1971 Tour de France, Prologue to Stage 9

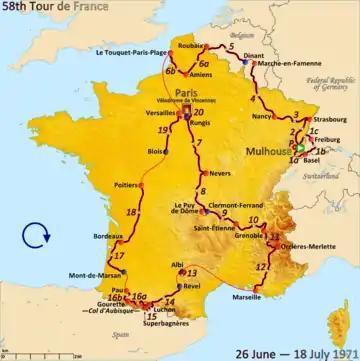
Route of the 1971 Tour de France

The 1971 Tour de France was the 58th edition of the Tour de France, one of cycling's Grand Tours. The Tour began in Mulhouse with a prologue team time trial on 26 June, and Stage 9 occurred on 6 July with a mountainous stage to Saint-Étienne. The race finished in Paris on 18 July.